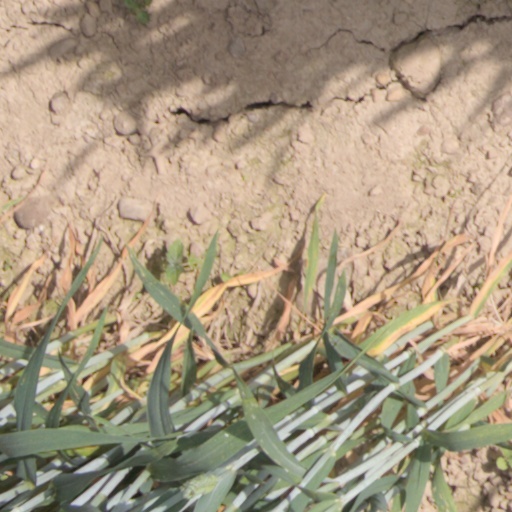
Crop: wheat